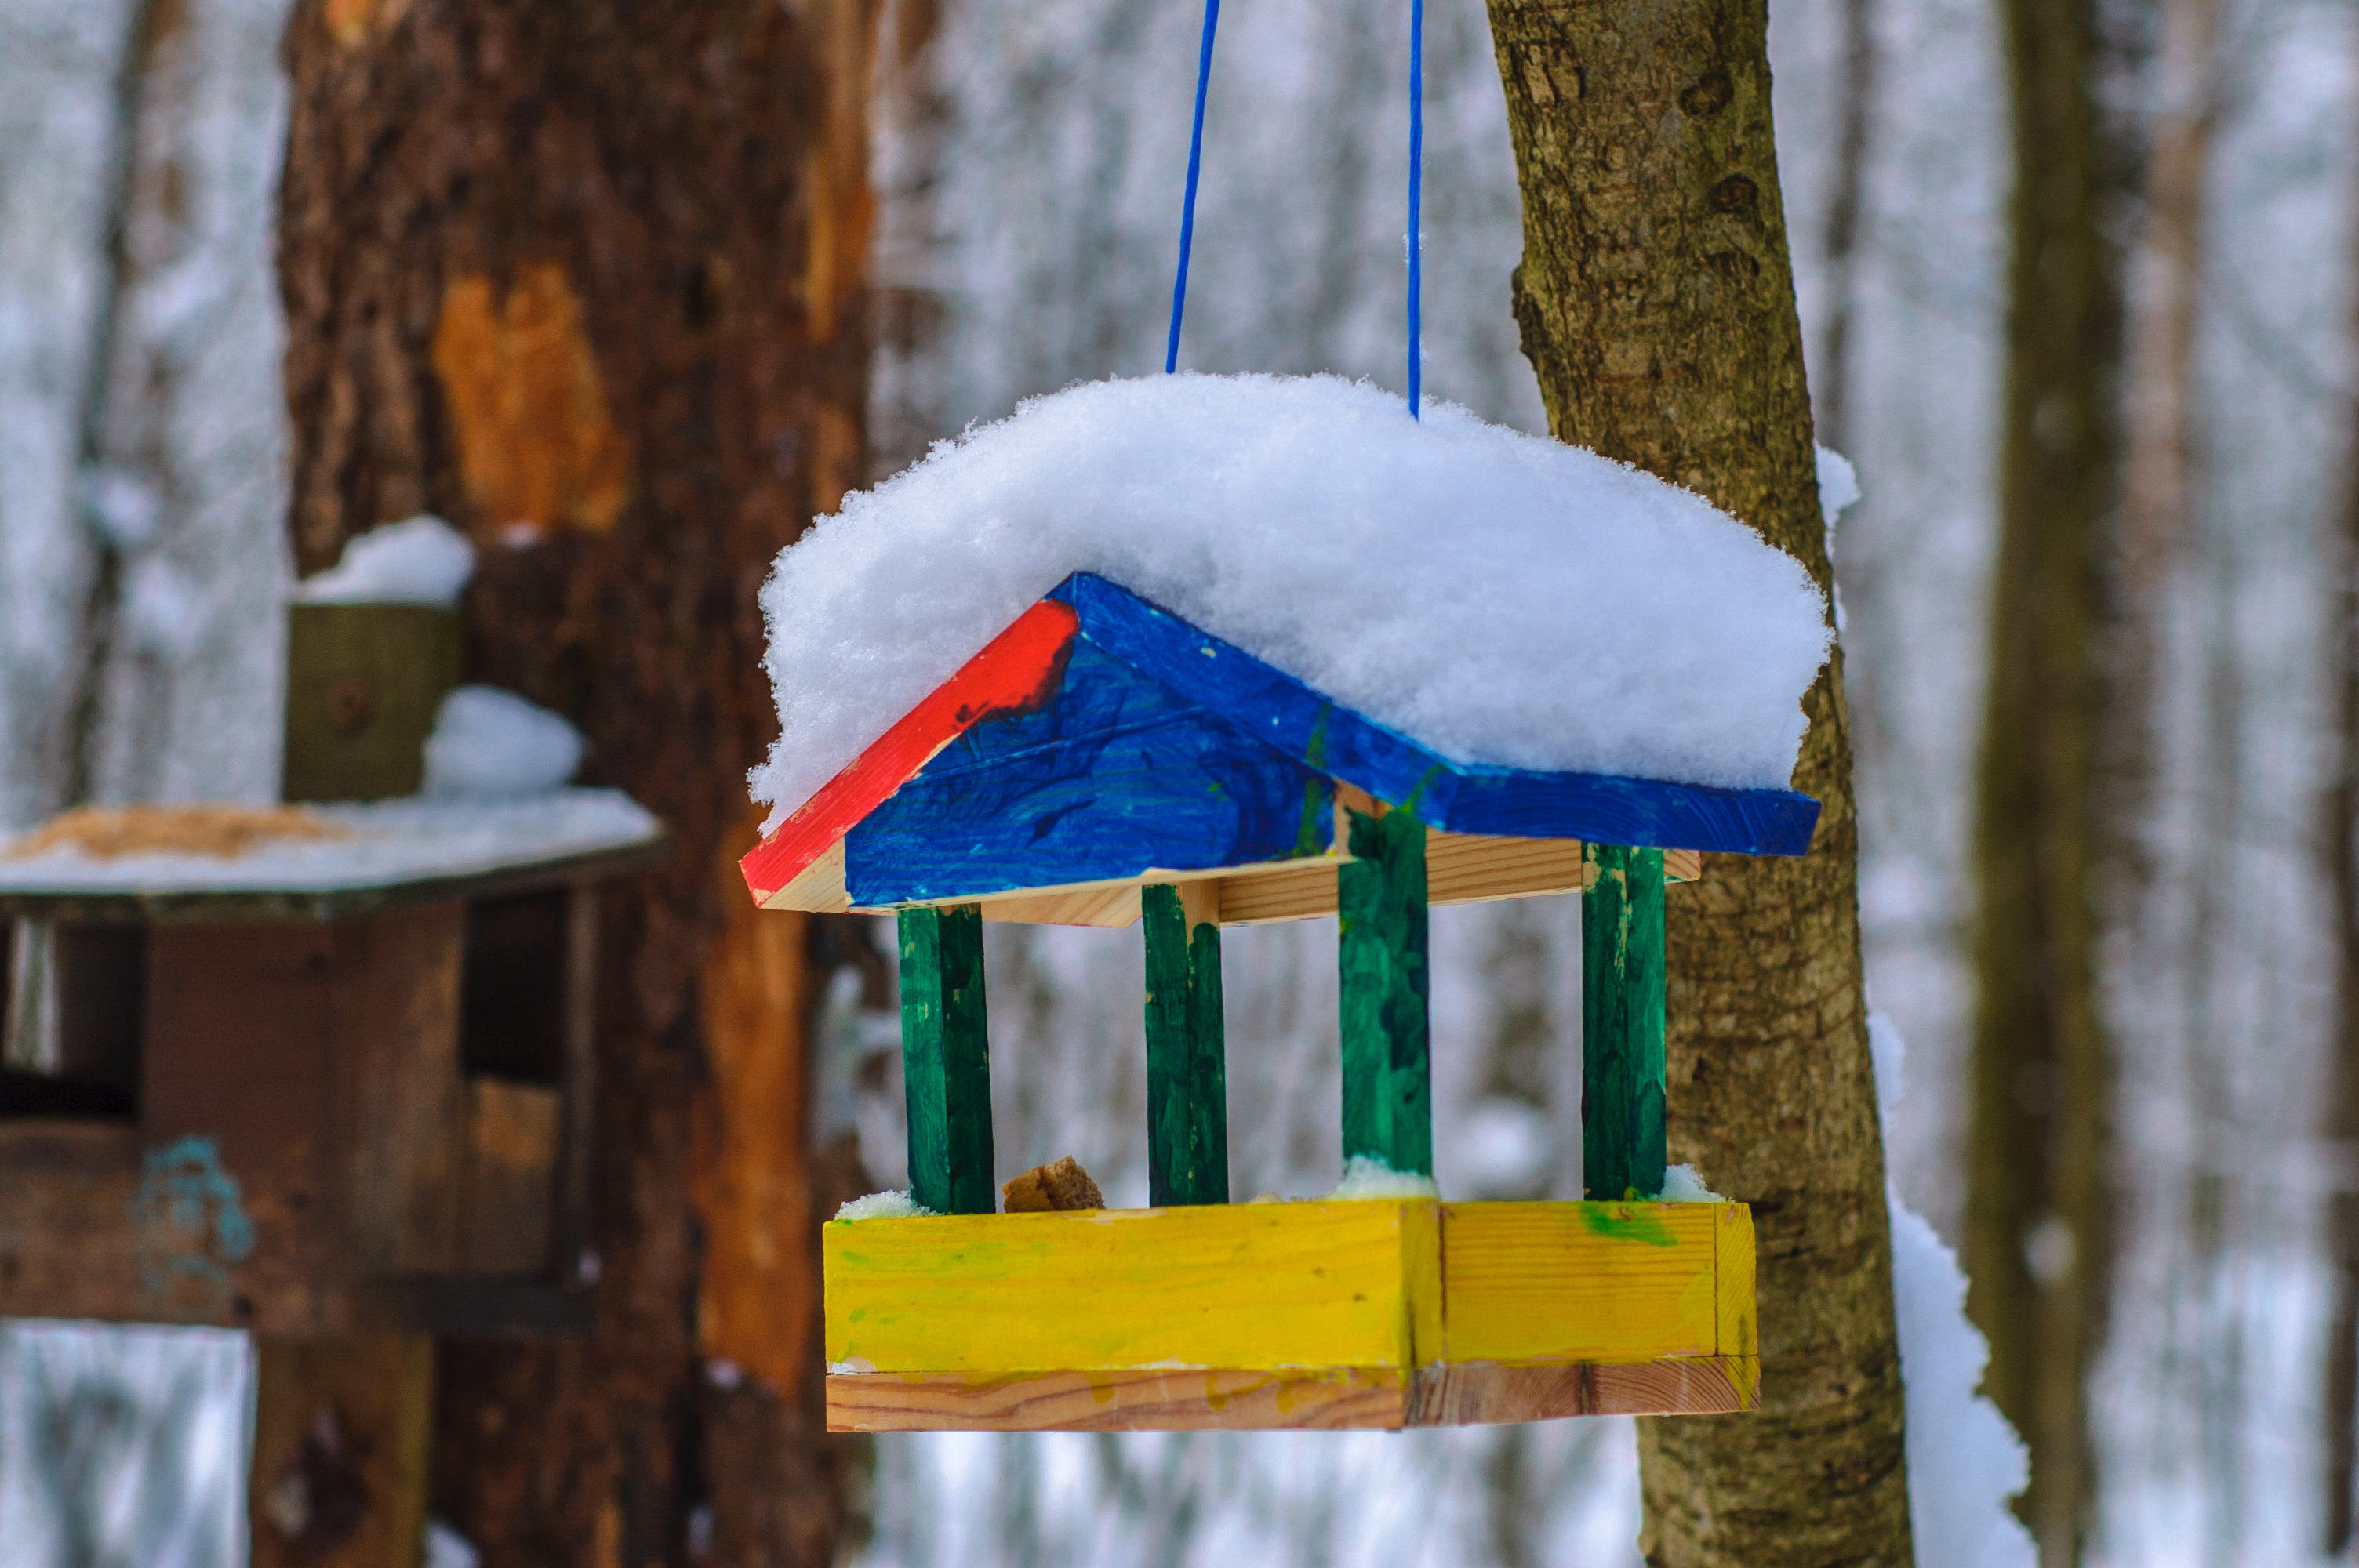
images, snow, vertebrate, white, light, nature, azure, branch, wood, textile, yellow, freezing, line, twig, woody plant, plant, tree, winter, trunk, leisure, outdoor play equipment, natural material, spring, electric blue, home, pole, paint, bird feeder, house, home accessories, plastic, recreation, precipitation, bird supply, room, interior design, city, frost, ice